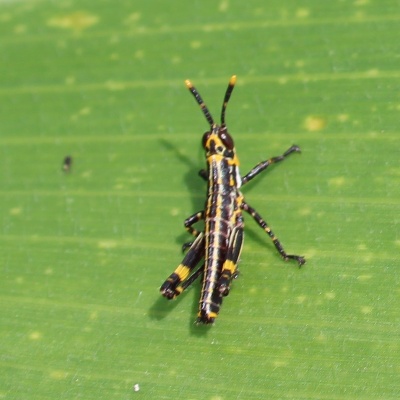
Crop: Maize
Condition: grasshoper